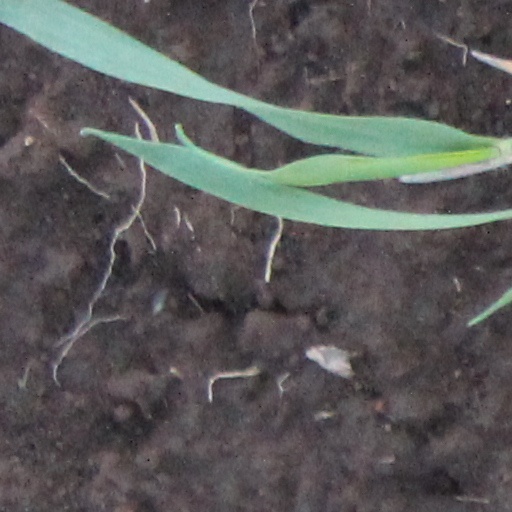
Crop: wheat